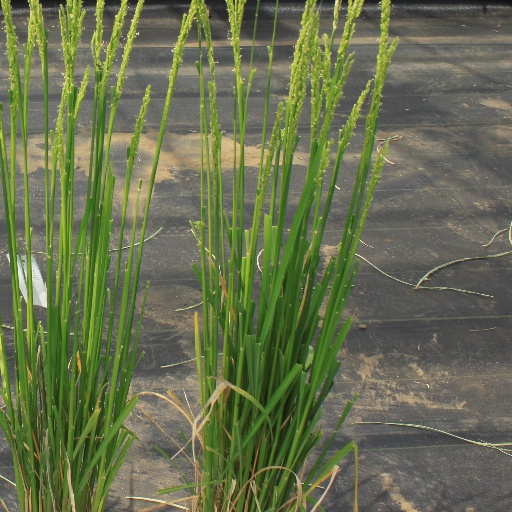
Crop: rice